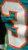
Number: 3